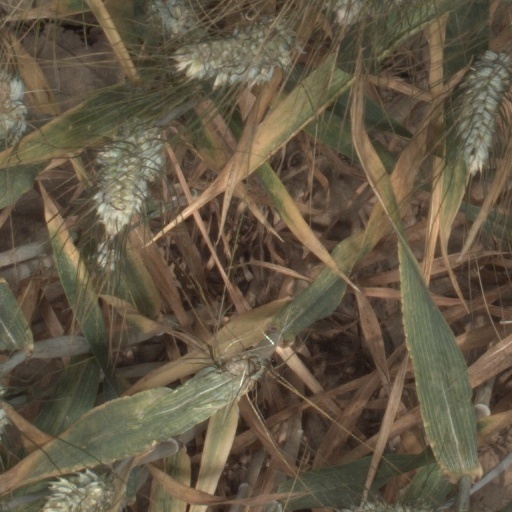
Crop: wheat